Katawa Shoujo

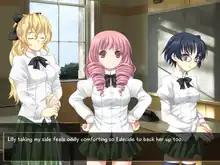
A scene from the early part of the game showing (left to right) Lilly, Misha, and Shizune

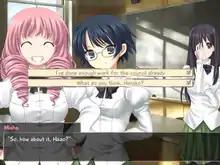
Different dialogue choices lead to new branching paths and endings. Characters shown (from left to right): Misha, Shizune, and Hanako.

After being confessed to by his classmate, Hisao suffers a heart attack. Though Hisao survives, he is soon diagnosed with arrhythmia and is transferred to Yamaku High School, a boarding school for disabled high school students, in order to help monitor his condition.